A Fighting Colleen

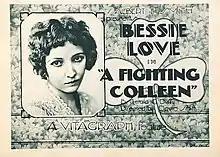
Lobby card

A Fighting Colleen is a 1919 American silent comedy-drama film directed by David Smith and produced by Vitagraph Company of America. It stars Bessie Love and Charles Spere.